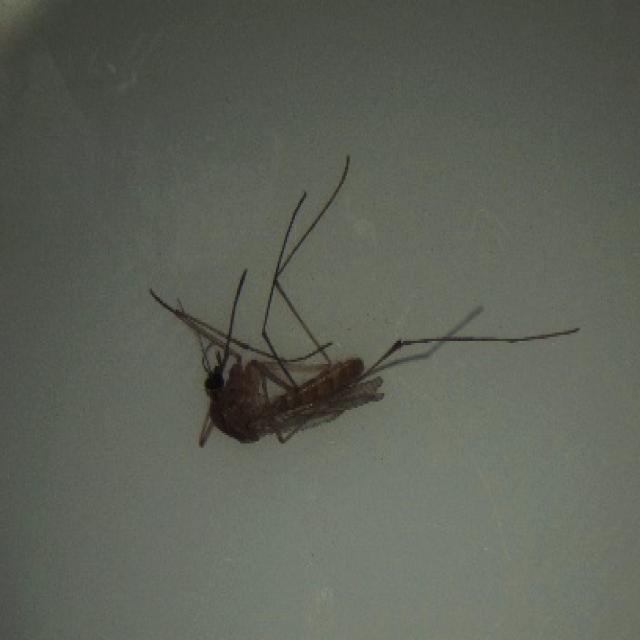
Species: culex_pipiens